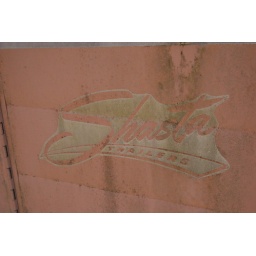
clarence newton road - near blowing rock - january 1 2009